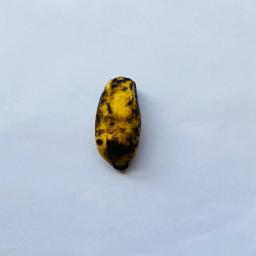
Banana variety: Sabri Kola